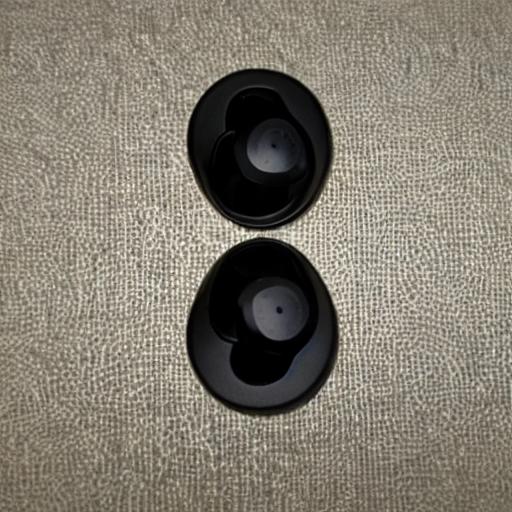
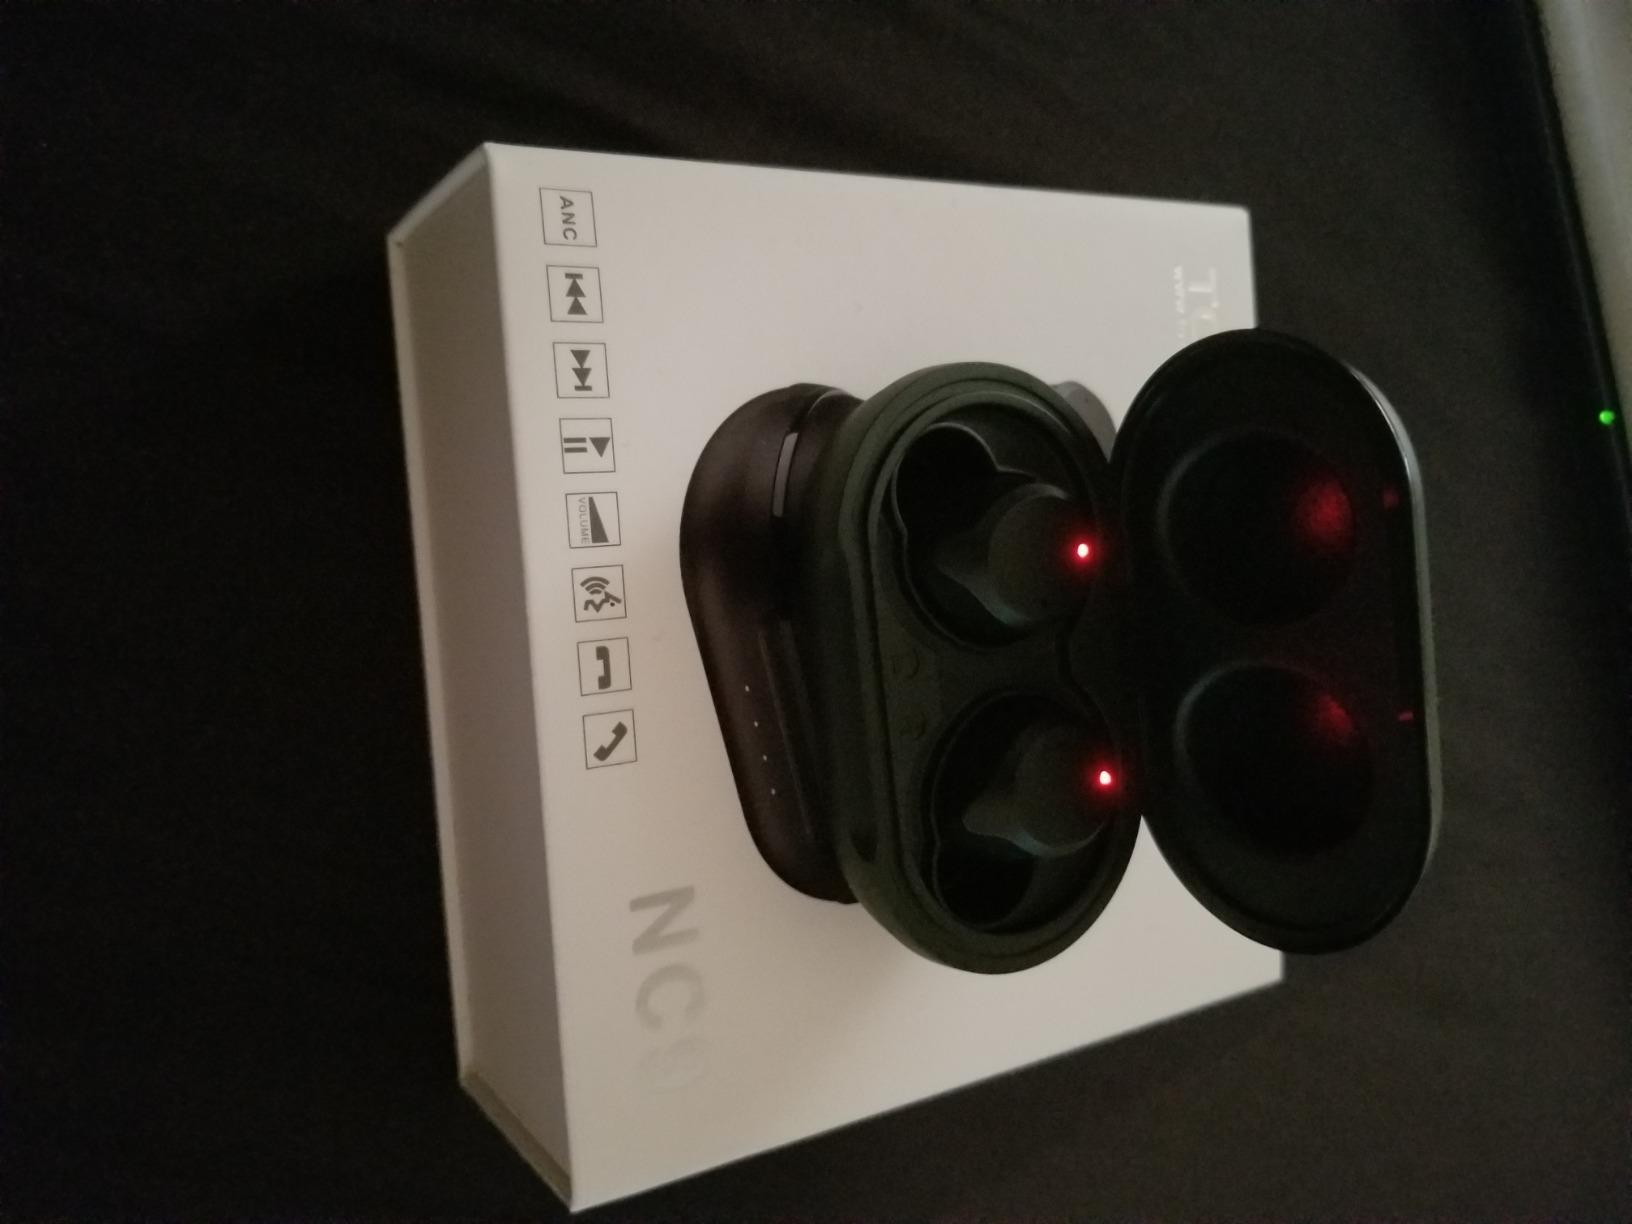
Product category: earbuds
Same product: no